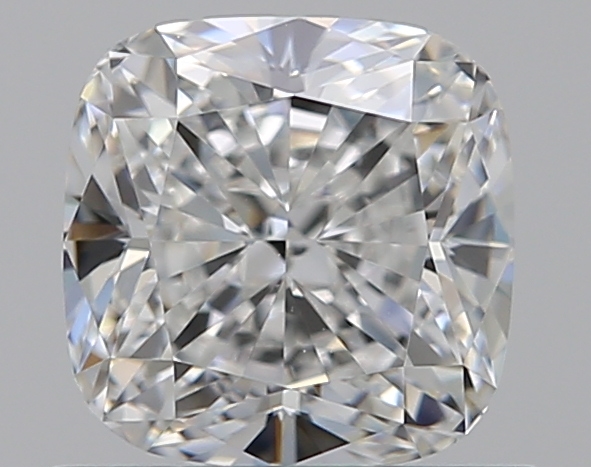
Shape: cushion
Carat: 0.78
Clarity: VS1
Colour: F
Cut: EX
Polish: EX
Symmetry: VG
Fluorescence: N
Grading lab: GIA
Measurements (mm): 5.03 x 5.02 x 3.49